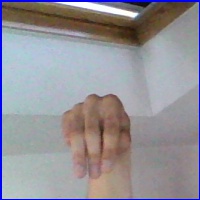
Letra: M